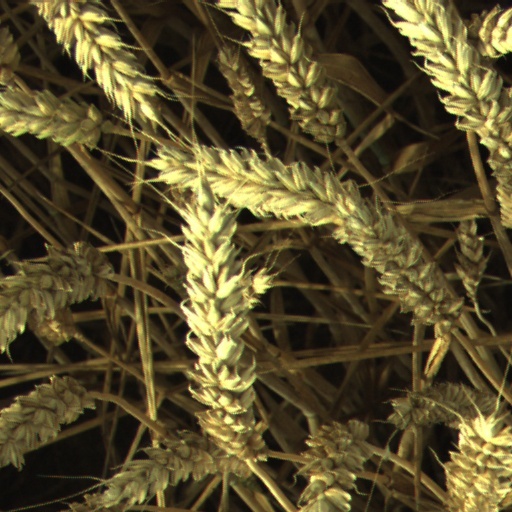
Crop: wheat